Architectural mythology

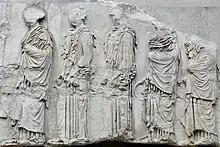
Part of the Parthenon's eastern frieze

The ancient Greek temples were often enhanced with mythological decorations from the columns to the roof. The architectural functions of the temple mainly concentrated on the cella with the cult statue. The architectural elaboration served to stress the dignity of the cella.These statues of the god or goddess were usually represented standing up or sitting down in the central space of the temple. The early statues were made of wood and then were transitioned to be made out of stone or cast bronze. Two of the finest statues for temples built was the statue of Zeus at Olympia or Athena at the Parthenon, they were both a combination of gold and ivory with Zeus been considered as one of the seven wonder of the ancient world.